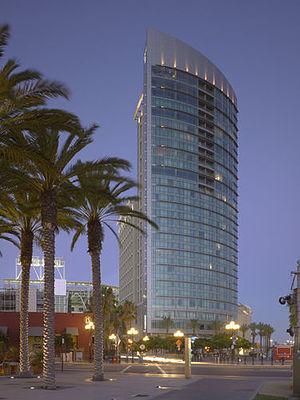
L’Omni San Diego Hotel est un gratte-ciel, comprenant un hôtel et des logements, de 114 mètres de hauteur construit à San Diego en Californie aux États-Unis de 2000 à 2004.